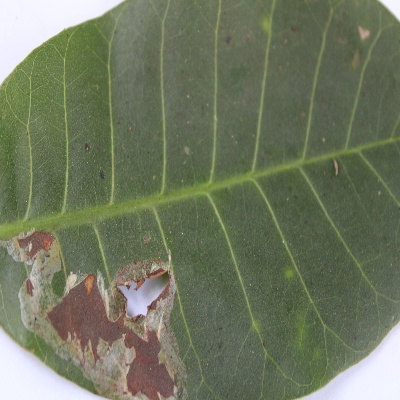
Crop: Cashew
Condition: leaf miner